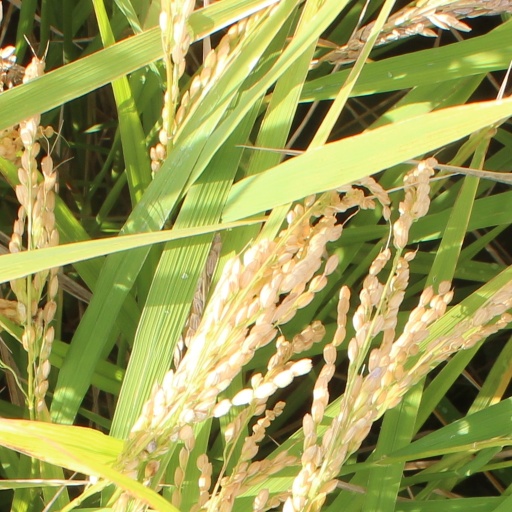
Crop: rice